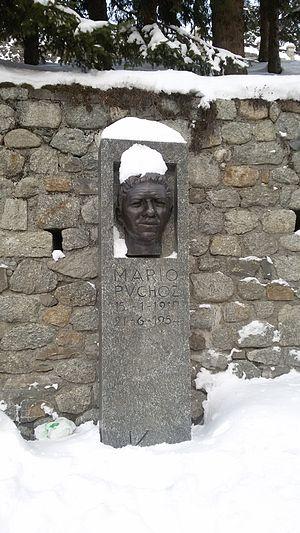
statue de mario puchoz, place abbé henry, à courmayeur
Mario Puchoz, né le 15 janvier 1918 à Courmayeur et mort sur le K2 le 21 juin 1954, est un alpiniste italien, originaire de la Vallée d'Aoste.